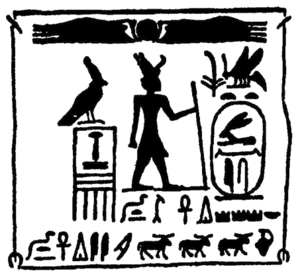
Dans l'Égypte antique, la titulature royale est l'ensemble des noms officiels par lesquels un pharaon est désigné dans les textes légaux et les grandes inscriptions dédicatoires. La titulature du roi d'Égypte se compose de cinq « Grands Noms », chacun formé d’un titre suivi d’un nom proprement dit. Ces cinq appellations définissent la nature royale et constituent en même temps une idéologie du pouvoir. L'usage de la titulature se met en place dès l'aube de la monarchie pharaonique et perdure jusqu'à la fin de l'institution au moment de l'incorporation de l'Égypte dans l'Empire romain.